Sacred bull

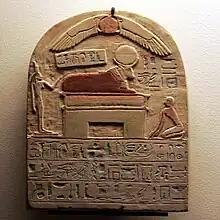
Stele dedicated to an Apis, dating to Year 21 of Psamtik I

The Sumerian guardian deity called lamassu was depicted as hybrids with bodies of either winged bulls or lions and heads of human males. The motif of a winged animal with a human head is common to the Near East, first recorded in Ebla around 3000 BCE. The first distinct lamassu motif appeared in Assyria during the reign of Tiglath-Pileser II as a symbol of power.